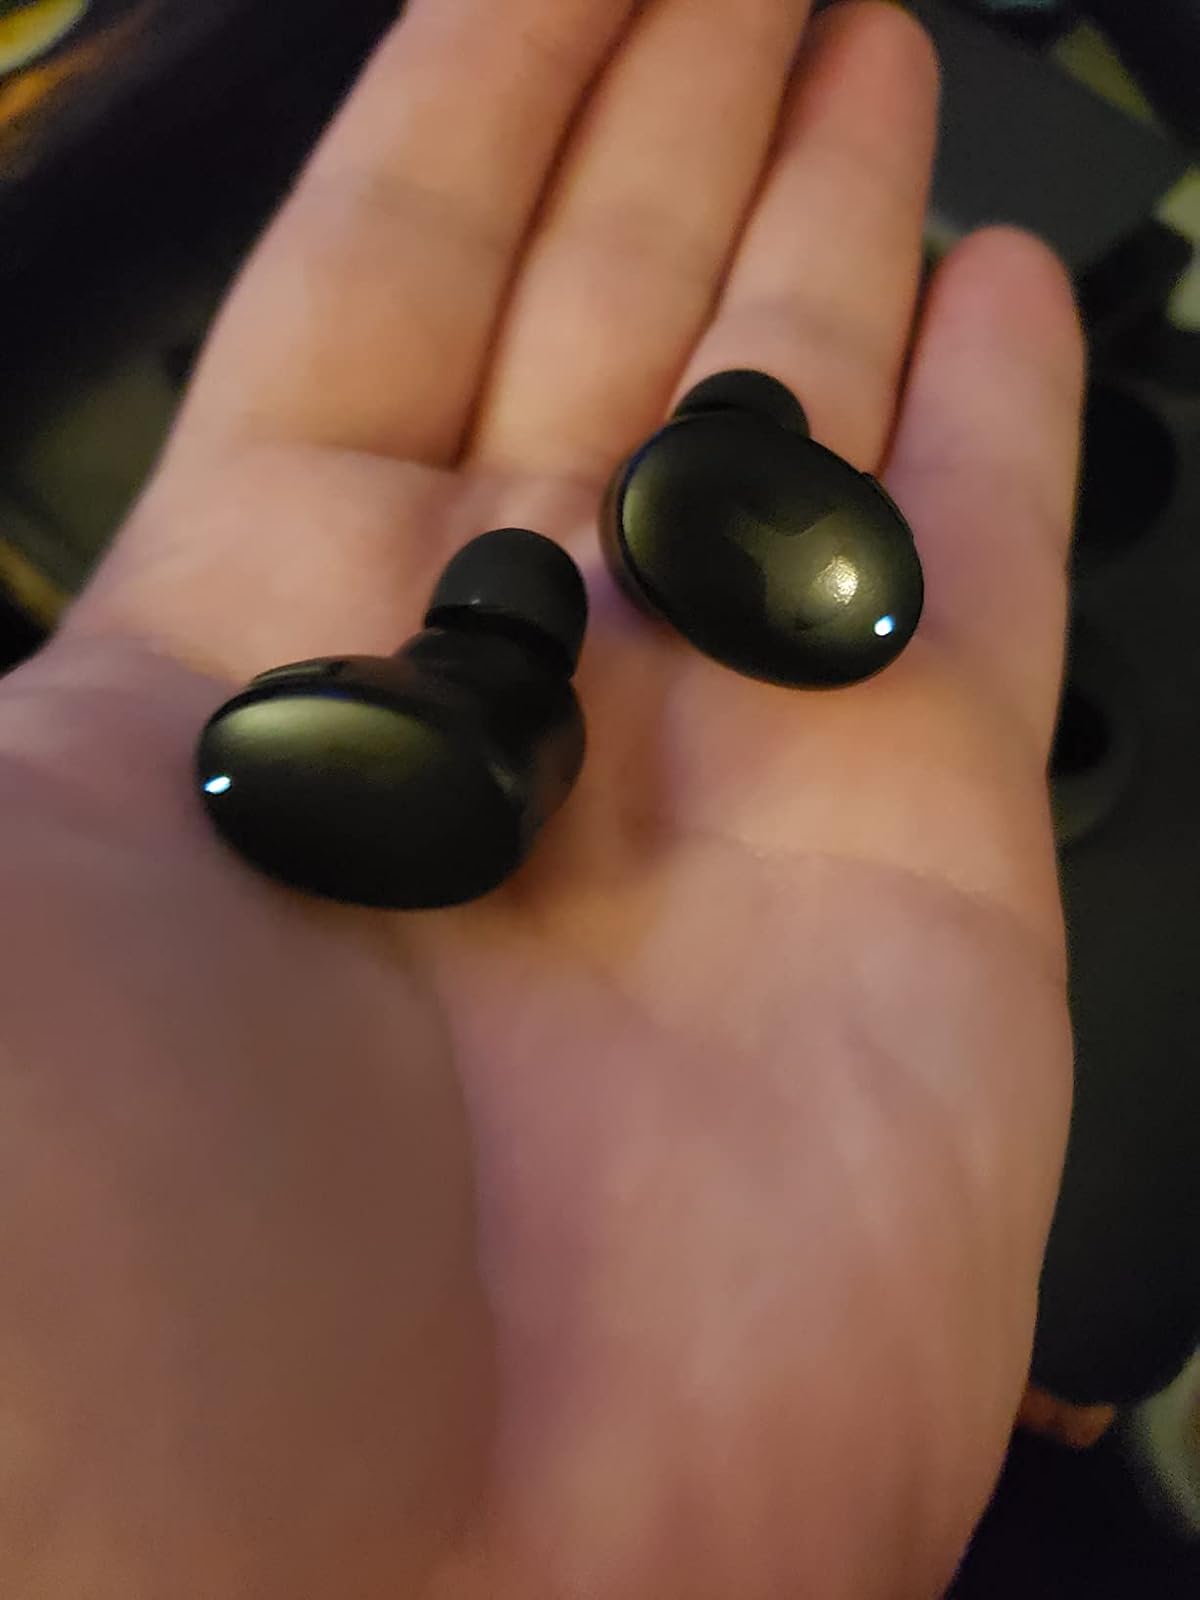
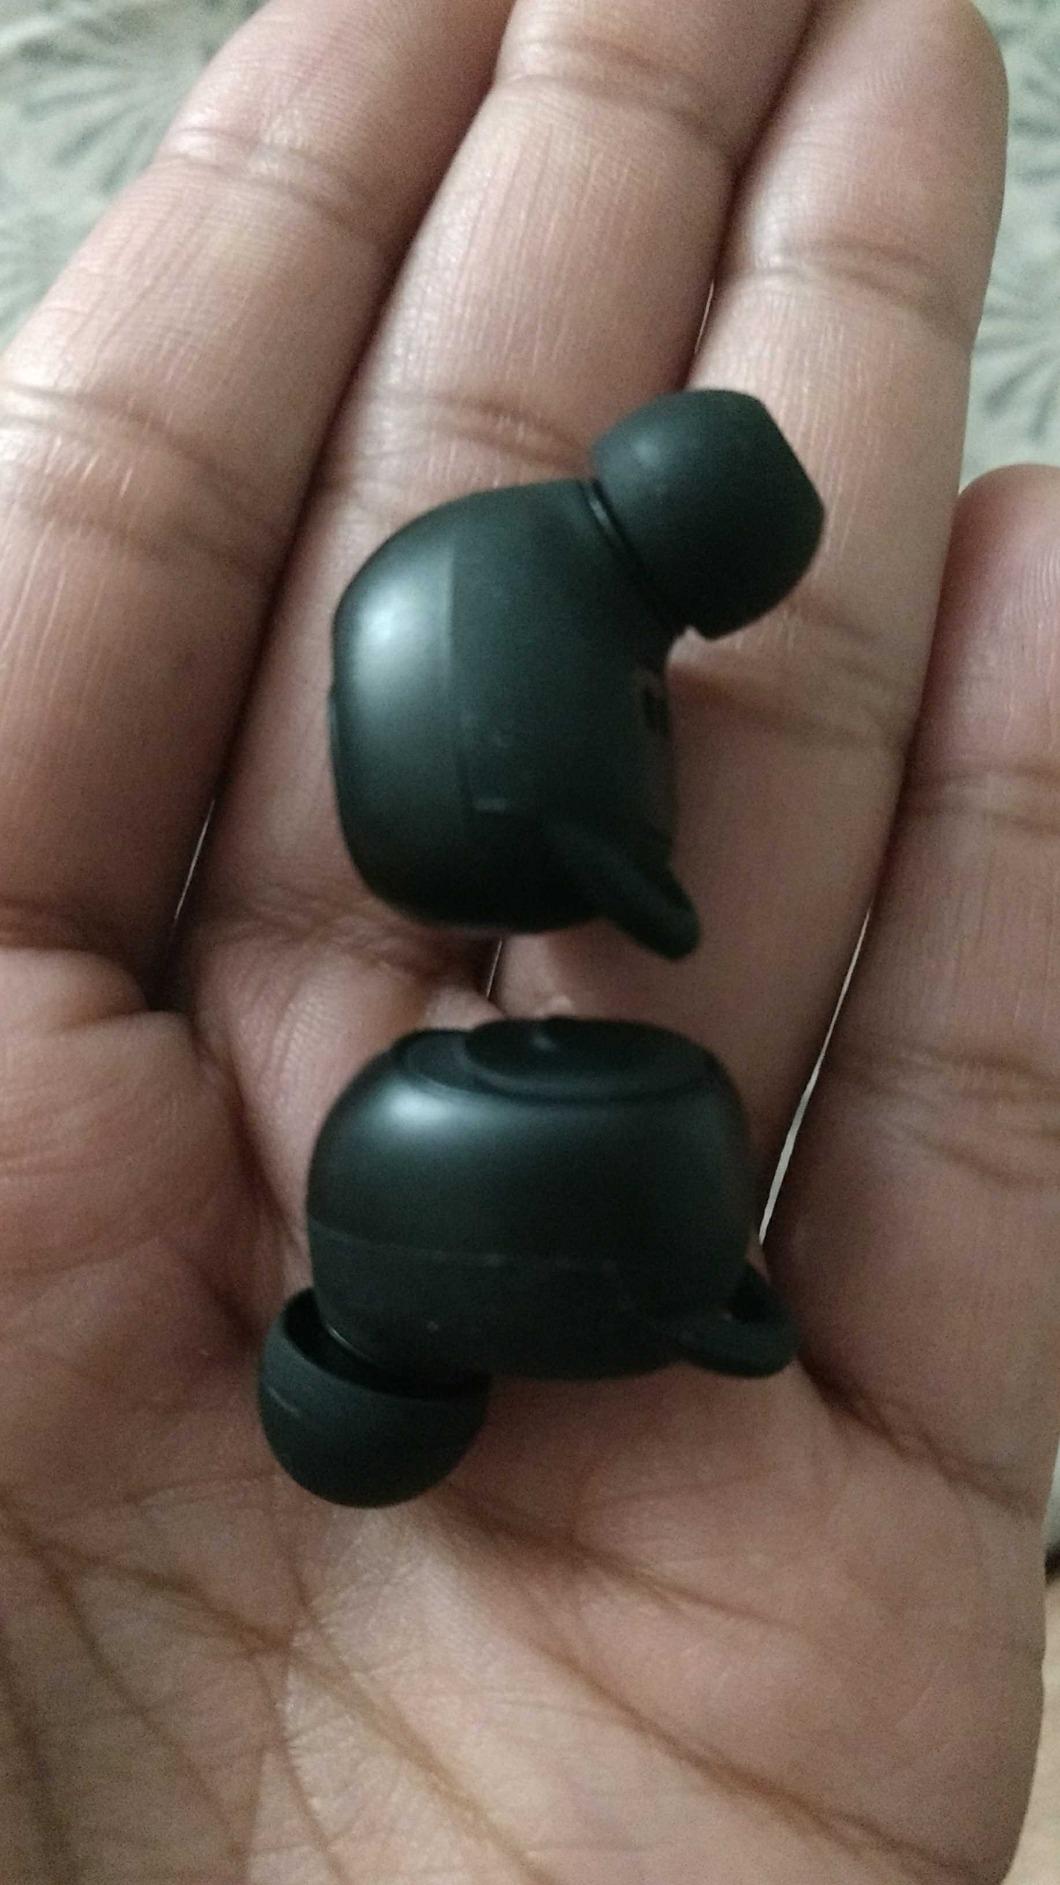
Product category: earbuds
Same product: no